Minin and Pozharsky Square

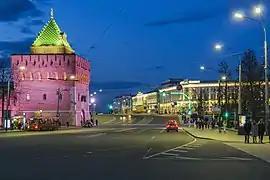
Minin and Pozharsky Square. 2022

After the dissolution of the Soviet Union, in the early 1990s, single stalls and trading tents began to be installed on the square. In the early 2000s, an initiative was launched in the city to eliminate small retail outlets in central squares and streets.